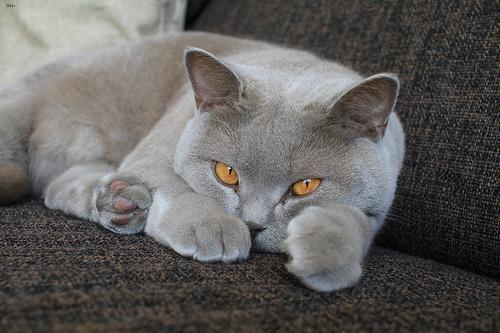
British Shorthair